Television

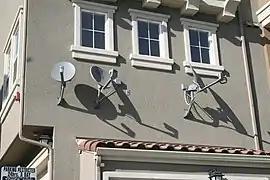
DBS satellite dishes installed on an apartment complex

Cable television is a system of broadcasting television programming to paying subscribers via radio frequency (RF) signals transmitted through coaxial cables or light pulses through fiber-optic cables. This contrasts with traditional terrestrial television, in which the television signal is transmitted over the air by radio waves and received by a television antenna attached to the television. In the 2000s, FM radio programming, high-speed Internet, telephone service, and similar non-television services may also be provided through these cables. The abbreviation CATV is sometimes used for cable television in the United States. It originally stood for Community Access Television or Community Antenna Television, from cable television's origins in 1948: in areas where over-the-air reception was limited by distance from transmitters or mountainous terrain, large "community antennas" were constructed, and cable was run from them to individual homes.